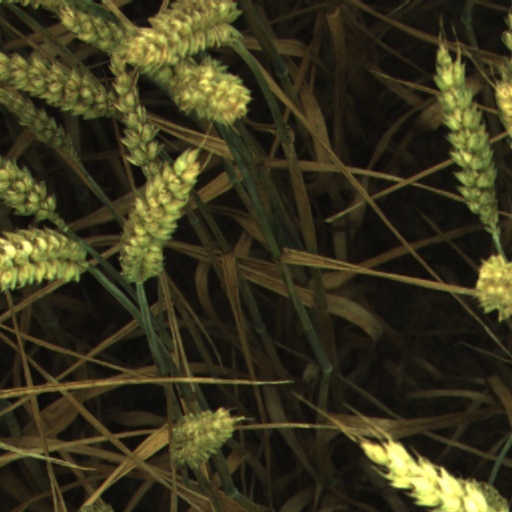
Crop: wheat